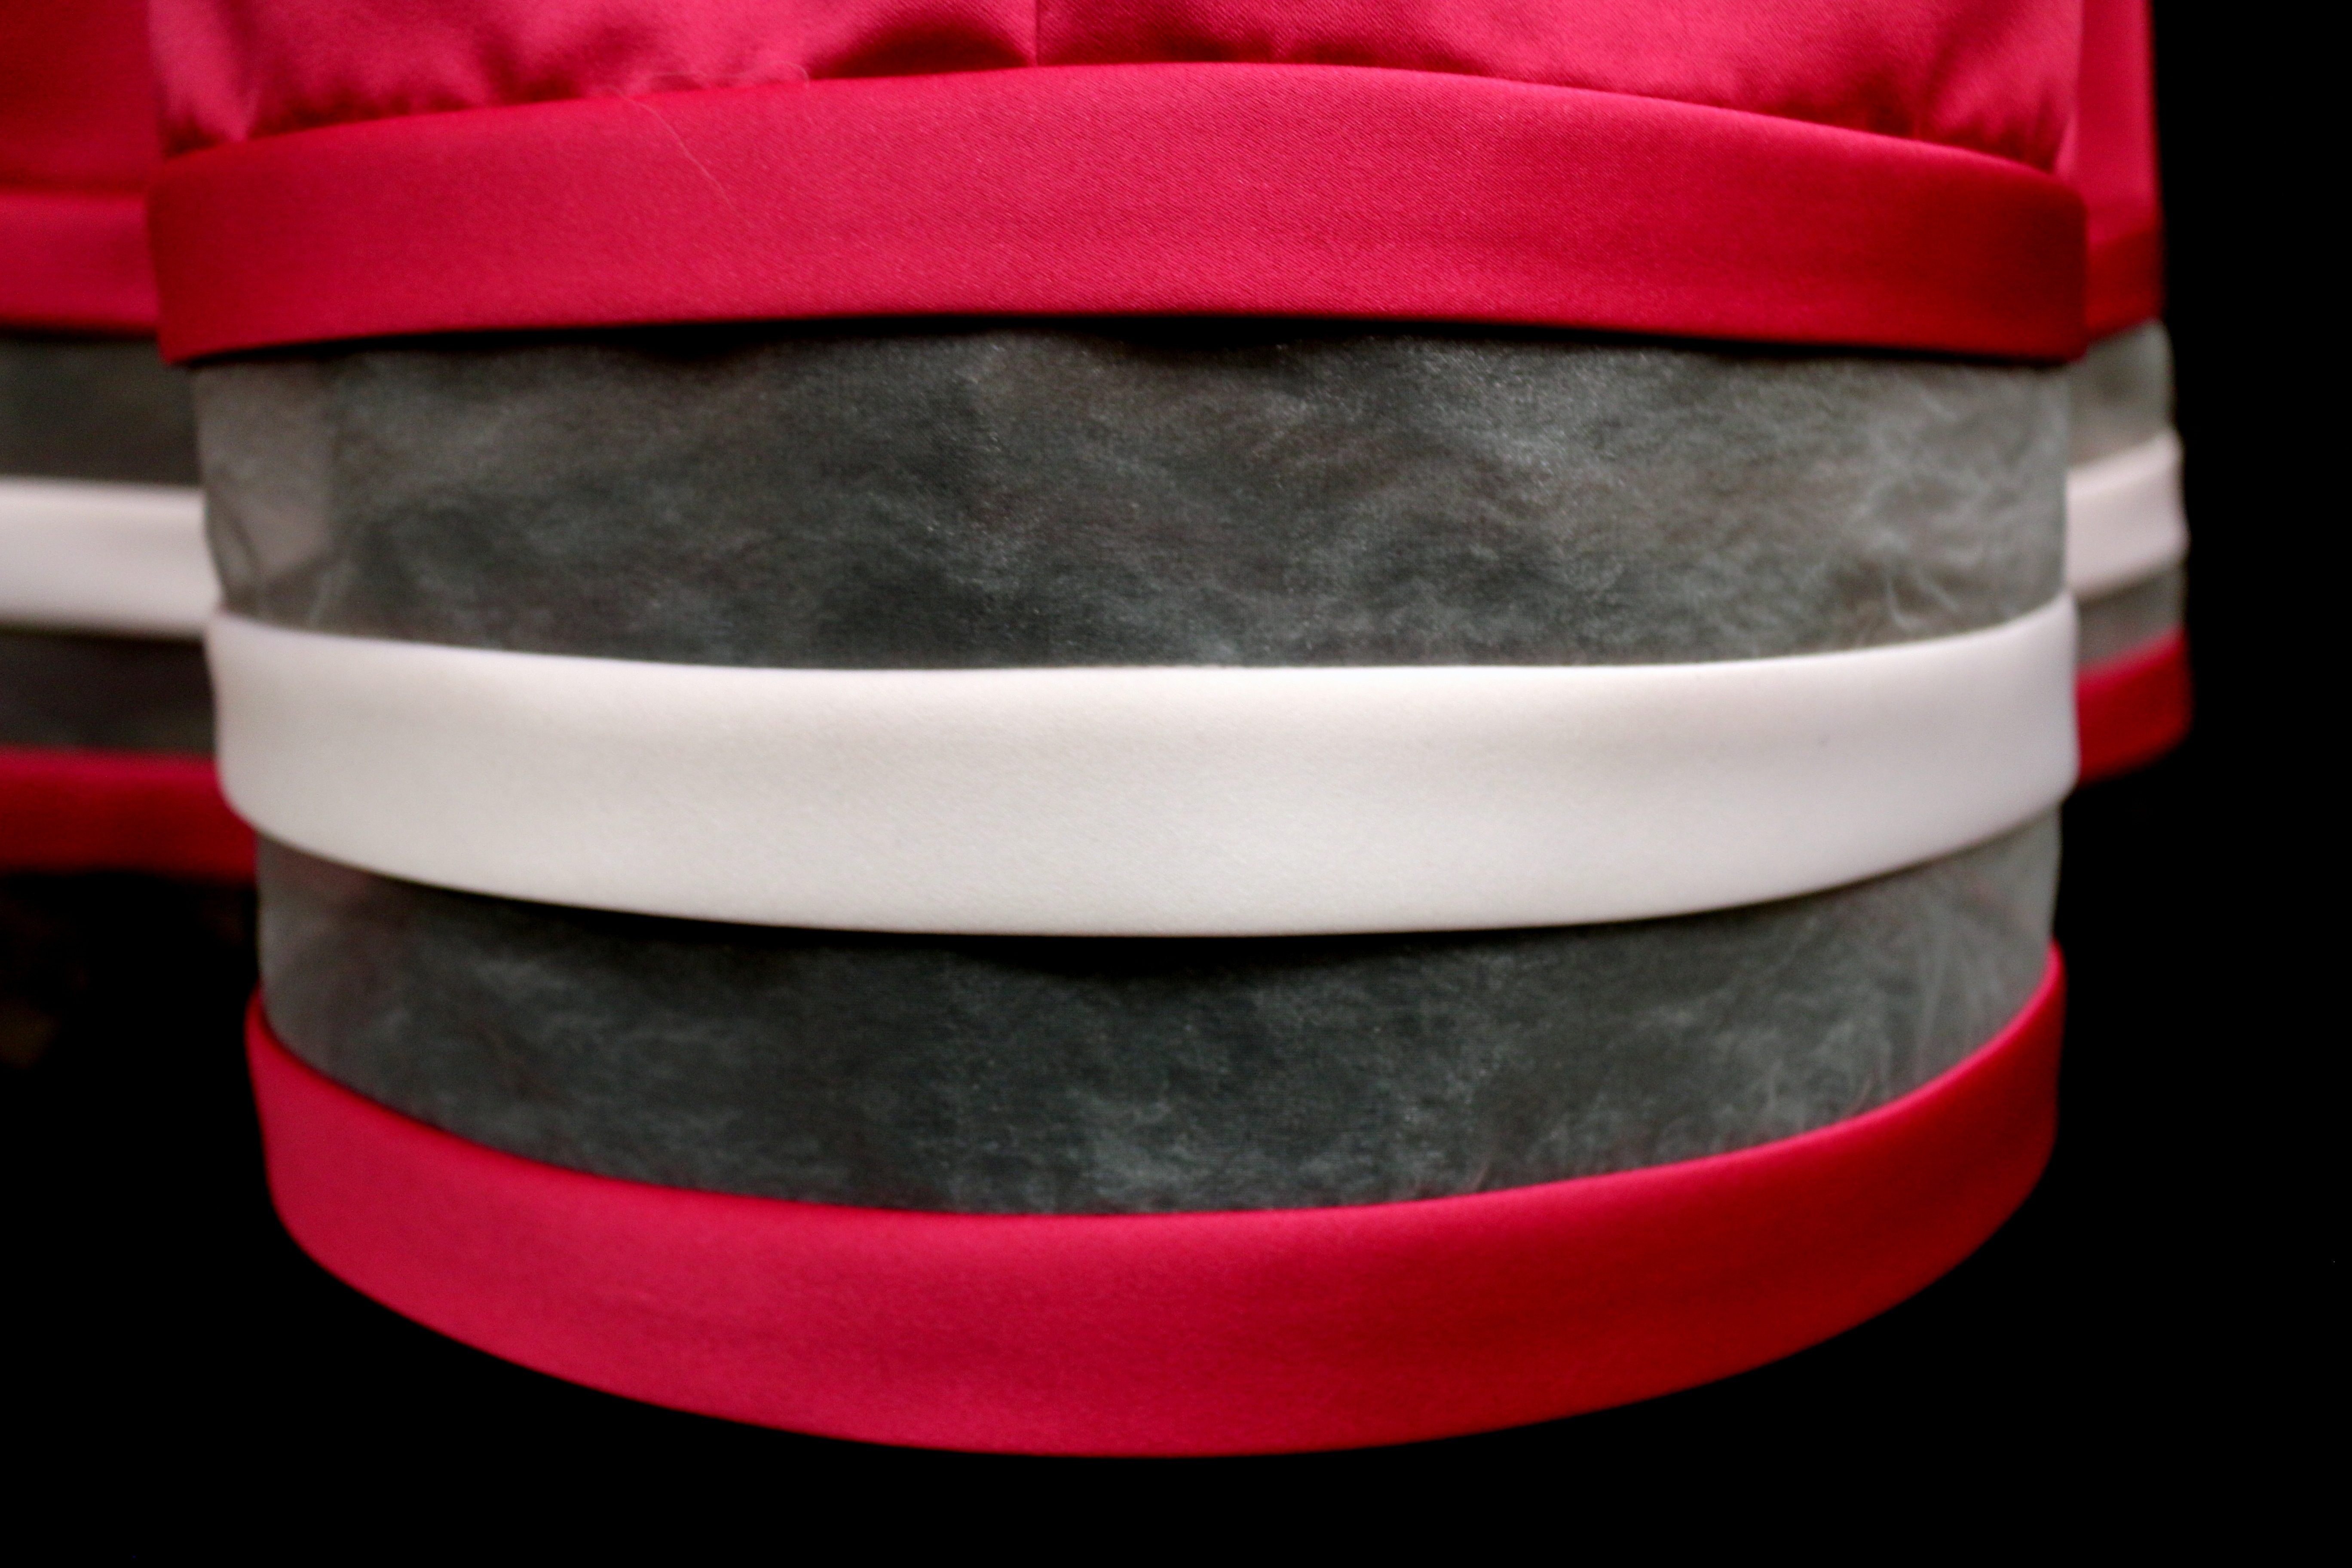
shoe, leather, red, fashion, clothing, pink, headgear, cap, footwear, magenta, clothes, hem, fashion accessory